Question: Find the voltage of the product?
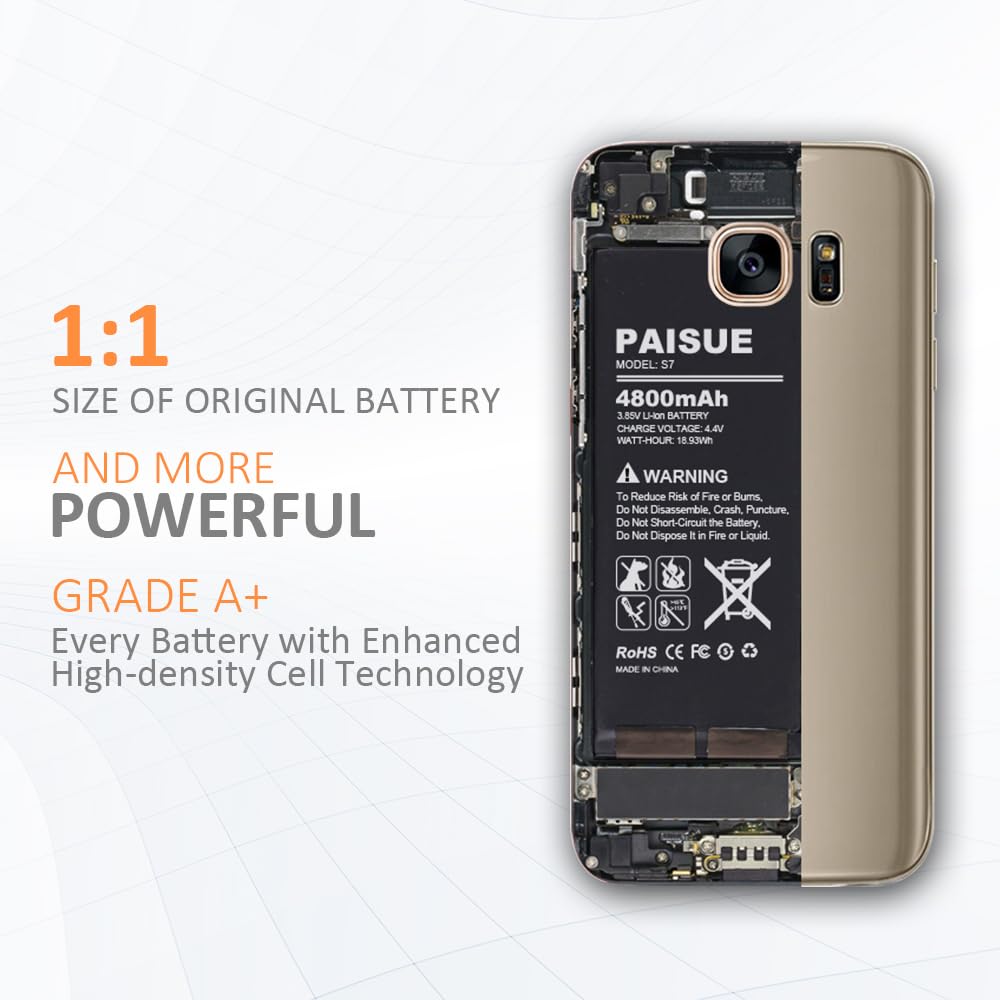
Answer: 3.85 volt